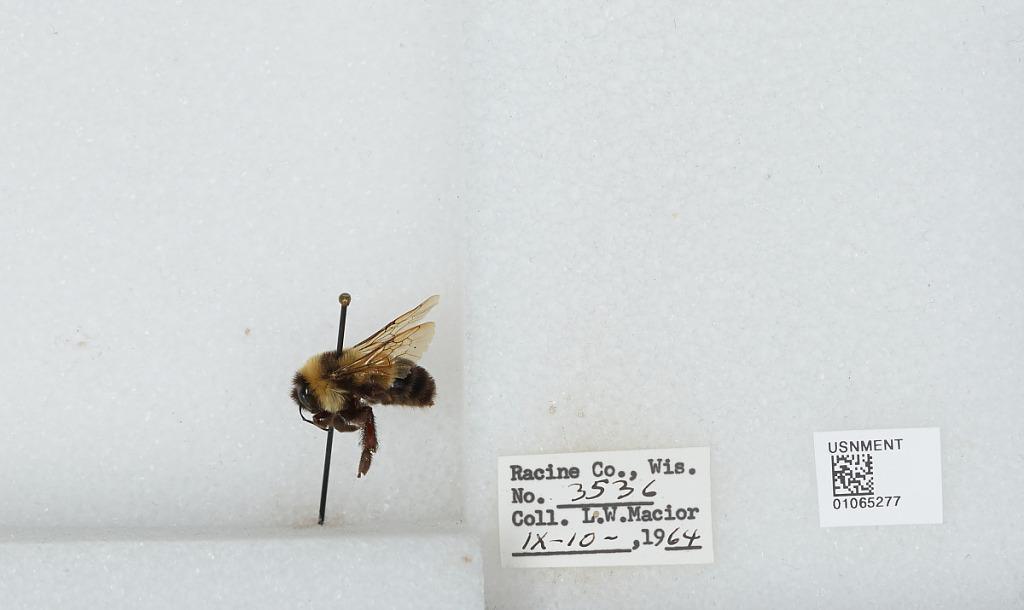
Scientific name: Bombus (Bombus) affinis Cresson
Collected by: L. Macior
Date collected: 1964-9-10
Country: United States
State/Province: Wisconsin
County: Racine
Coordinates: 42.78, -87.76